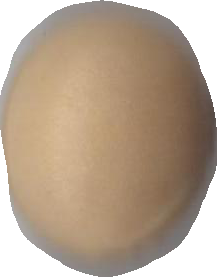
Variety: Grobogan